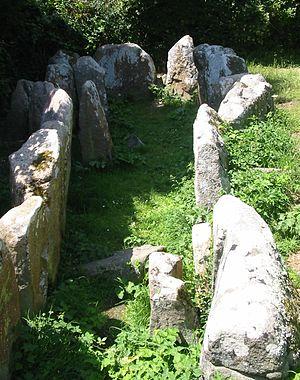
Jersey
Cette liste non exhaustive recense les principaux sites mégalithiques de Jersey.